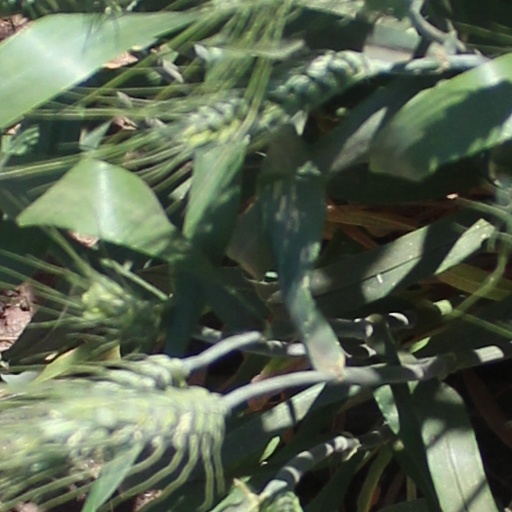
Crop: wheat